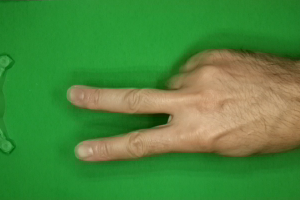
Label: scissors